Al Young (dragster driver)

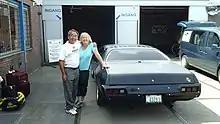
with wife, Vicki Young, and the "Ultimate Road Trip" 1973 Plymouth Roadrunner

Alfred John Young (April 28, 1946 - December 11, 2022) was a former World Champion Drag Racer and National Hot Rod Association Hall of Famer who competed in professional Bracket racing, and the heads-up categories from Super Street and Super Gas to Super Comp. He taught high school in Seattle, Washington, for 37 years, and was involved in the preparation of classic high-performance race cars. After campaigning his 1970 Dodge Challenger for over 25 years, winning the American Hot Rod Association (AHRA) World Championship and numerous other National Hot Rod Association and AHRA titles, he donated his drag racing car to the Museum of History and Industry (MOHAI) in Seattle, Washington, in 2007. During the majority of his auto racing career, he was sponsored by Ole Bardahl of the Bardahl Company. In 2019, he was inducted into the National Hot Rod Association, Northwest Division, Hall of Fame. He was the first Asian American World Champion race car driver.